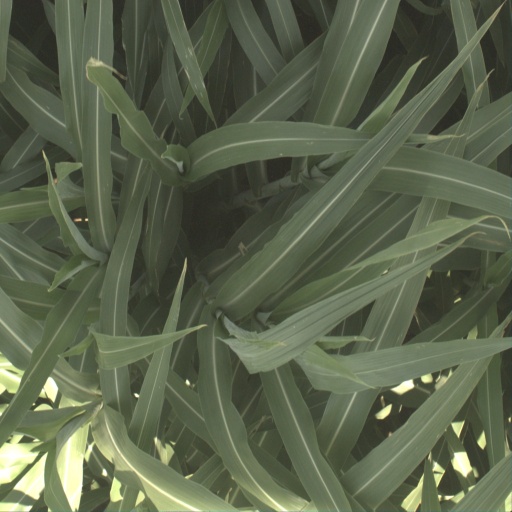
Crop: sorghum